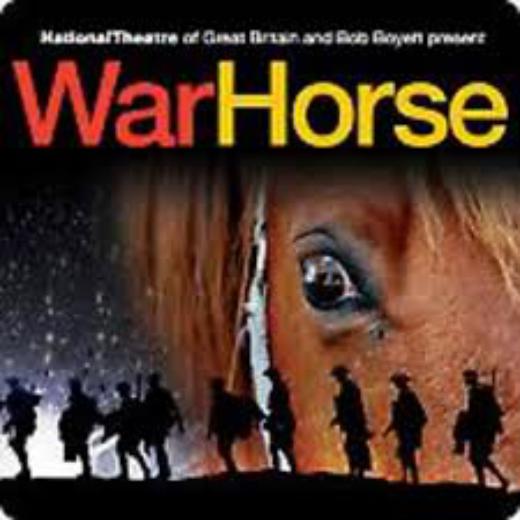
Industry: Leisure